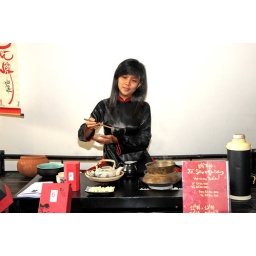
Step 2:: Pour boiling water over teapot and cup to avoid decrease of water temperature during brewing process.